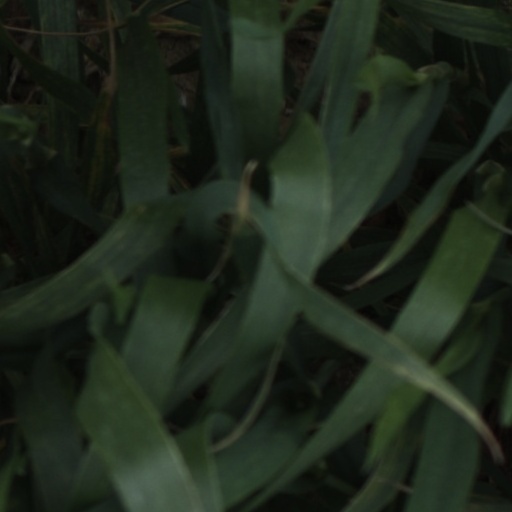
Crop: wheat